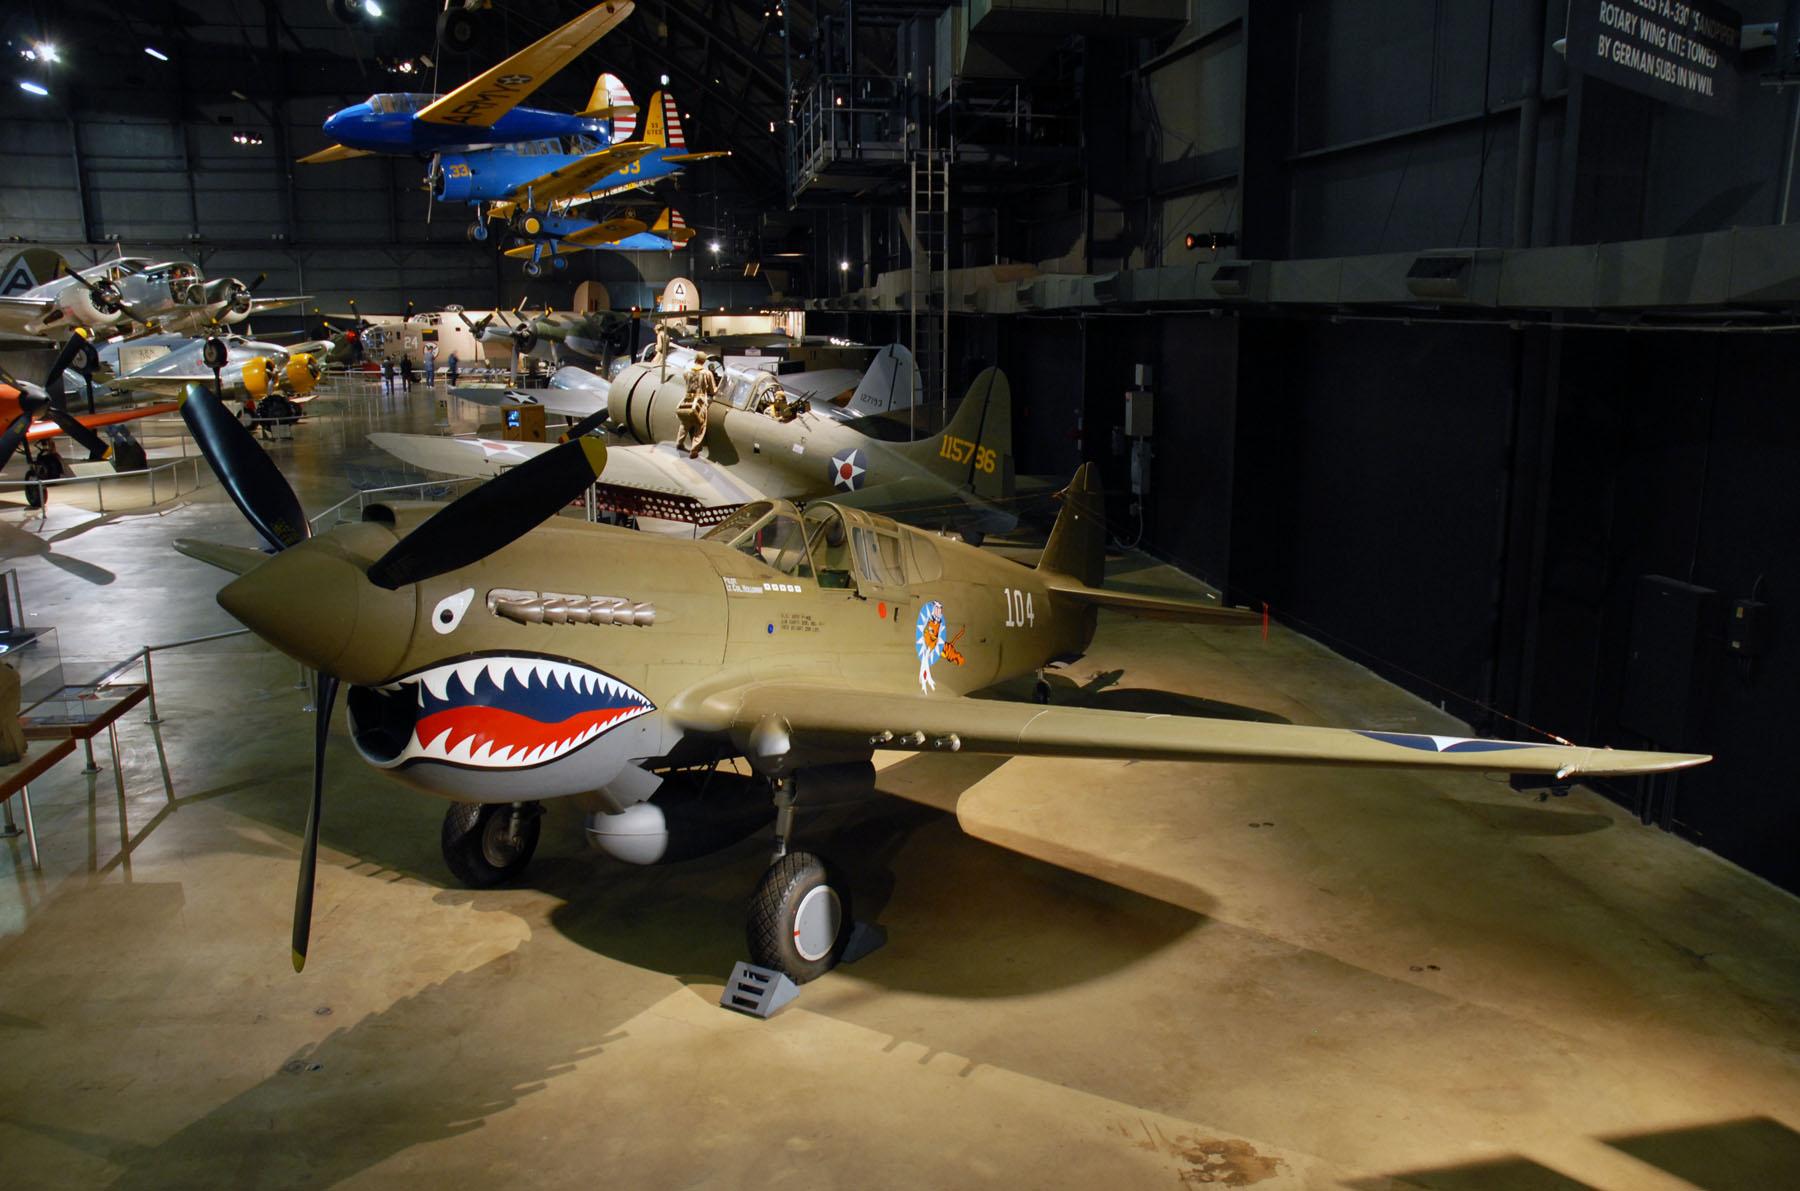
gian phòng này bày trí những những mô hình máy bay